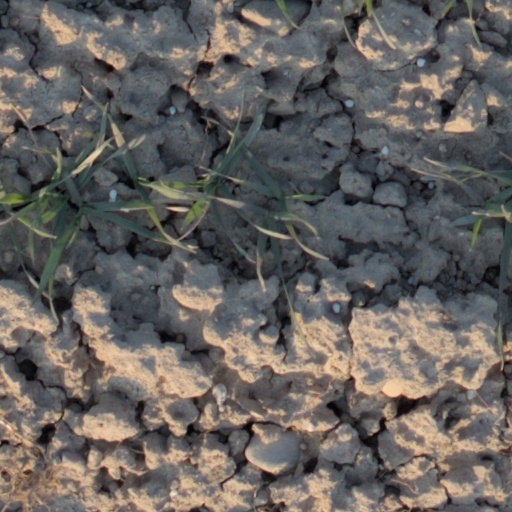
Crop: wheat